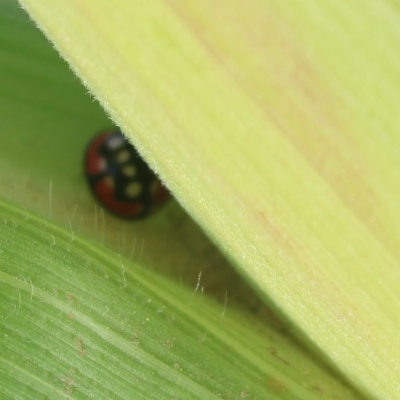
Crop: Maize
Condition: leaf beetle